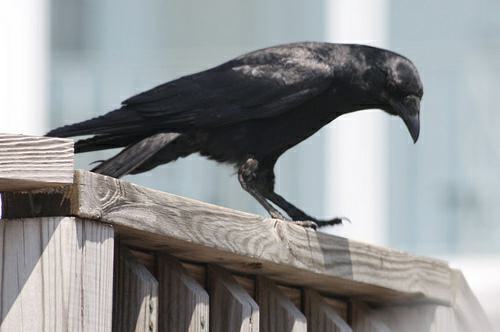
A photo of a fish crow